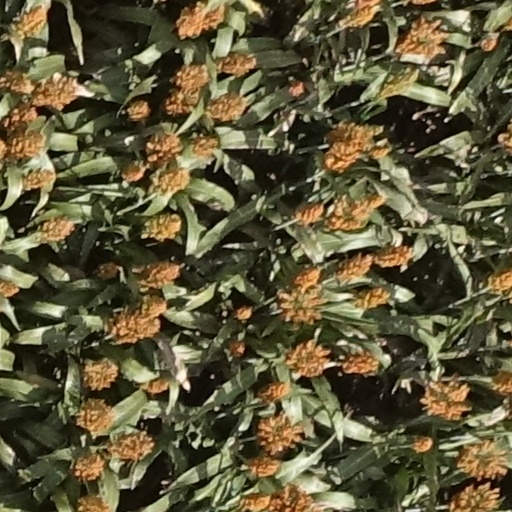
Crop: sorghum